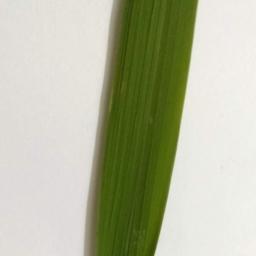
Label: Rice___Healthy